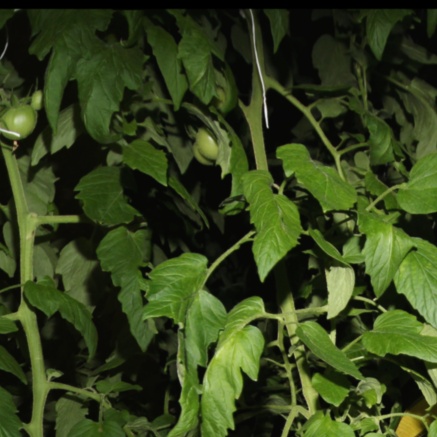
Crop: tomato